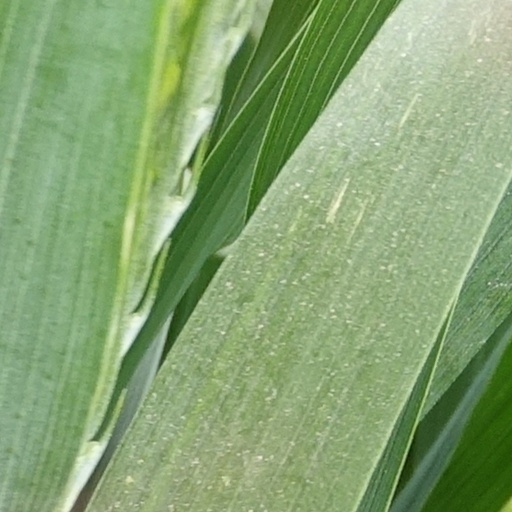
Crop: wheat